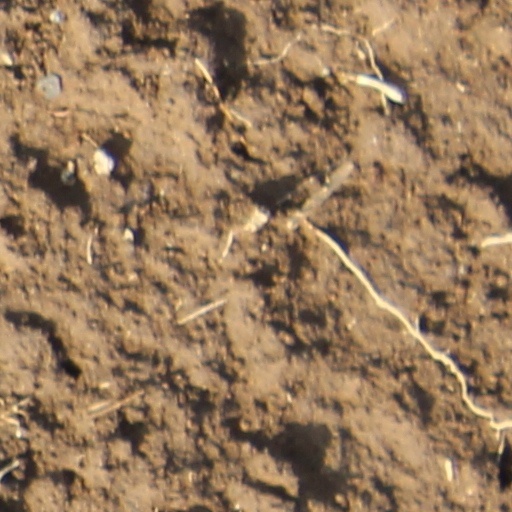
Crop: wheat